Nero Wolfe (film)

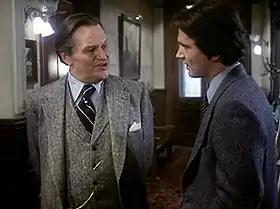
Thayer David (Nero Wolfe) and Tom Mason (Archie Goodwin).

Disappointed with the Columbia Pictures films based on his first two Nero Wolfe novels, mystery writer Rex Stout was leery of further Hollywood adaptations in his lifetime. "I've had offers," Stout told author Dick Lochte in 1967, "but I haven't been to a movie in 30 years and I despise television. ... Anyway, the money, in addition to what the books are bringing in, would put me in a tax bracket where I wouldn't see much of it. If the characters are any good for films or television they'll be just as good 10 years from now." Ten years later, a little more than a year after Stout's death, literary agent H.N. Swanson negotiated an agreement for a Nero Wolfe television movie.